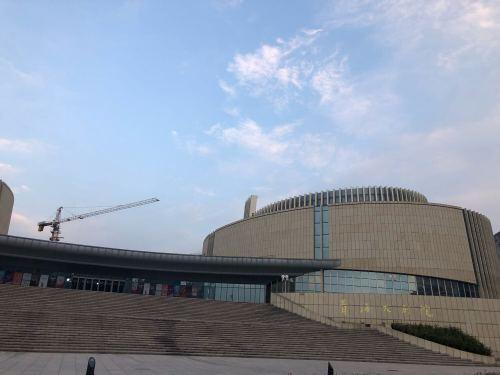
地标名称：青海大剧院
所在城市：西宁市·城西区